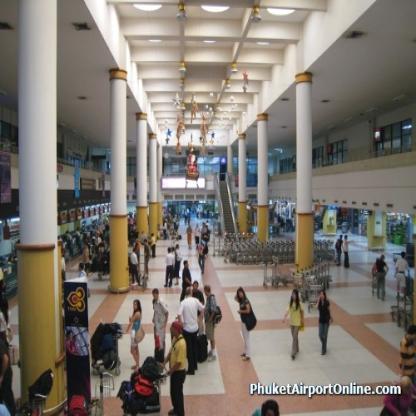
Scene: Indoor